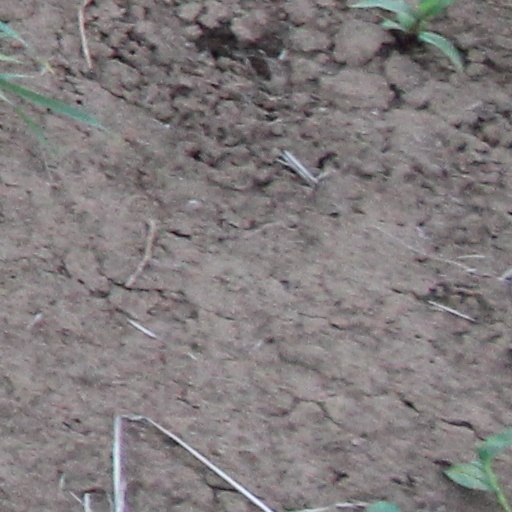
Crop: wheat